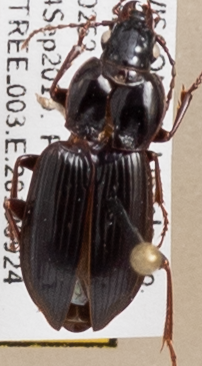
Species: Pterostichus mutus
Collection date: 2019-09-24
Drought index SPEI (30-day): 0.746
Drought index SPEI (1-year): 2.09
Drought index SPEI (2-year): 1.831